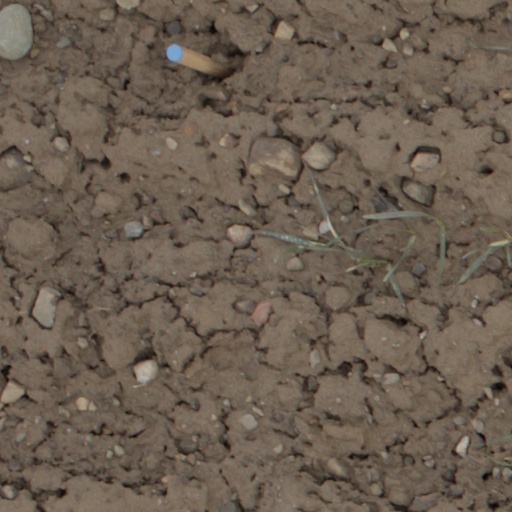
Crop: wheat